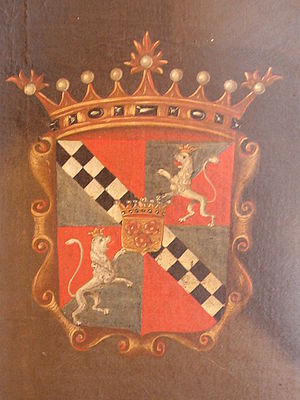
Baroniet Rosendal
Våbenskjoldet for baron Rosenkrantz af Rosendal. Her malet på et portræt på Rosenholm Slot i Danmark
Baroniet Rosendal er et slot i Kvinnherad i Norge. Huset bliver ofte omtalt som "Det mindste slot i Skandinavien". Rosendal er det eneste baroni, som blev oprettet i Norge.